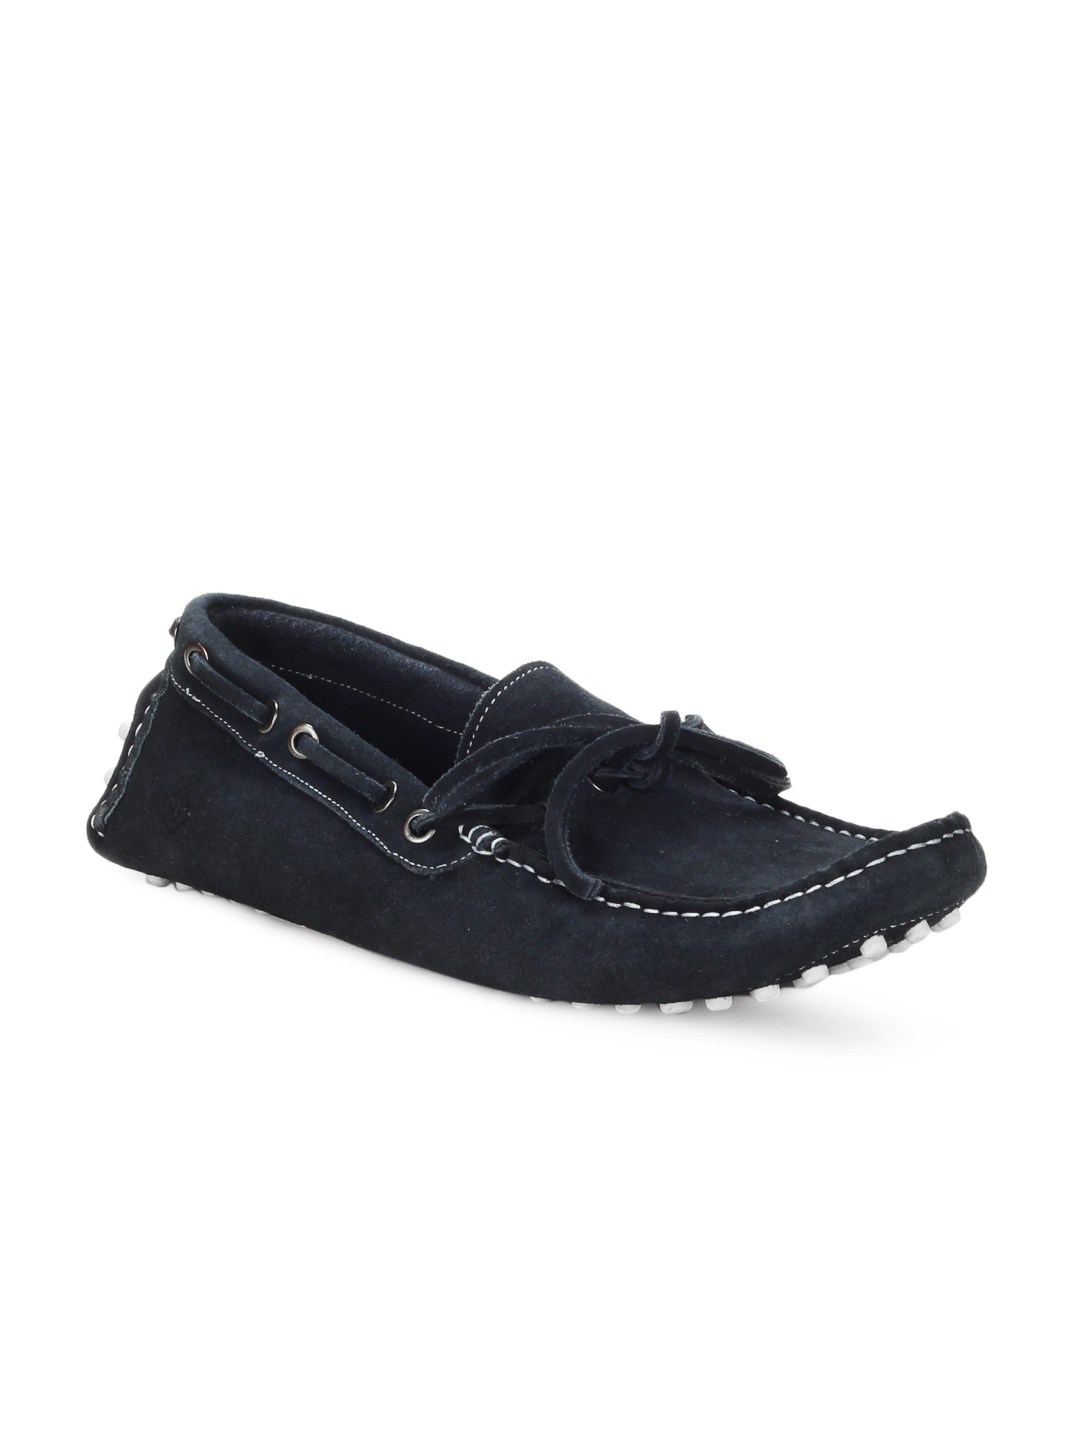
Ganuchi Men Blue Shoes
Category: Footwear / Shoes / Casual Shoes
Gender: Men
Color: Blue
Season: Summer 2012
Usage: Casual